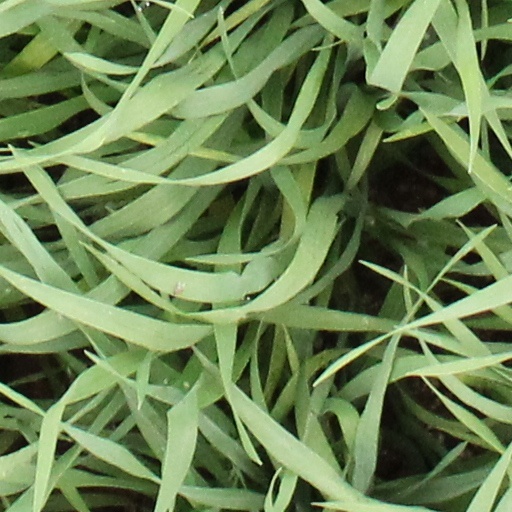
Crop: wheat